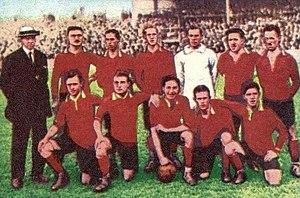
L'équipe de Belgique olympique de football représente la Belgique dans les compétitions de football aux Jeux olympiques. Jusqu'à la fin des années 1970, ce sont les Diables Rouges qui défendent les couleurs du pays aux JO avant que le développement du professionalisme ne pousse la fédération belge à créer une équipe spécifique, le Comité international olympique n'autorisant en effet qu'aux amateurs de participer aux Jeux. En 1992, la FIFA décide d'élargir la participation des joueurs amateurs à tous joueurs de moins de 23 ans. La Belgique est depuis représentée par son équipe espoirs.